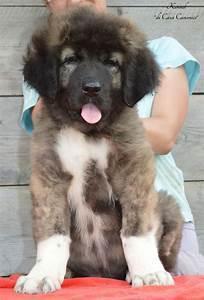
dog